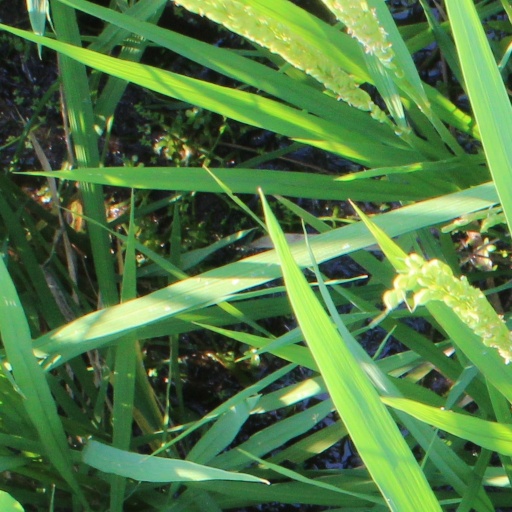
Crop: rice